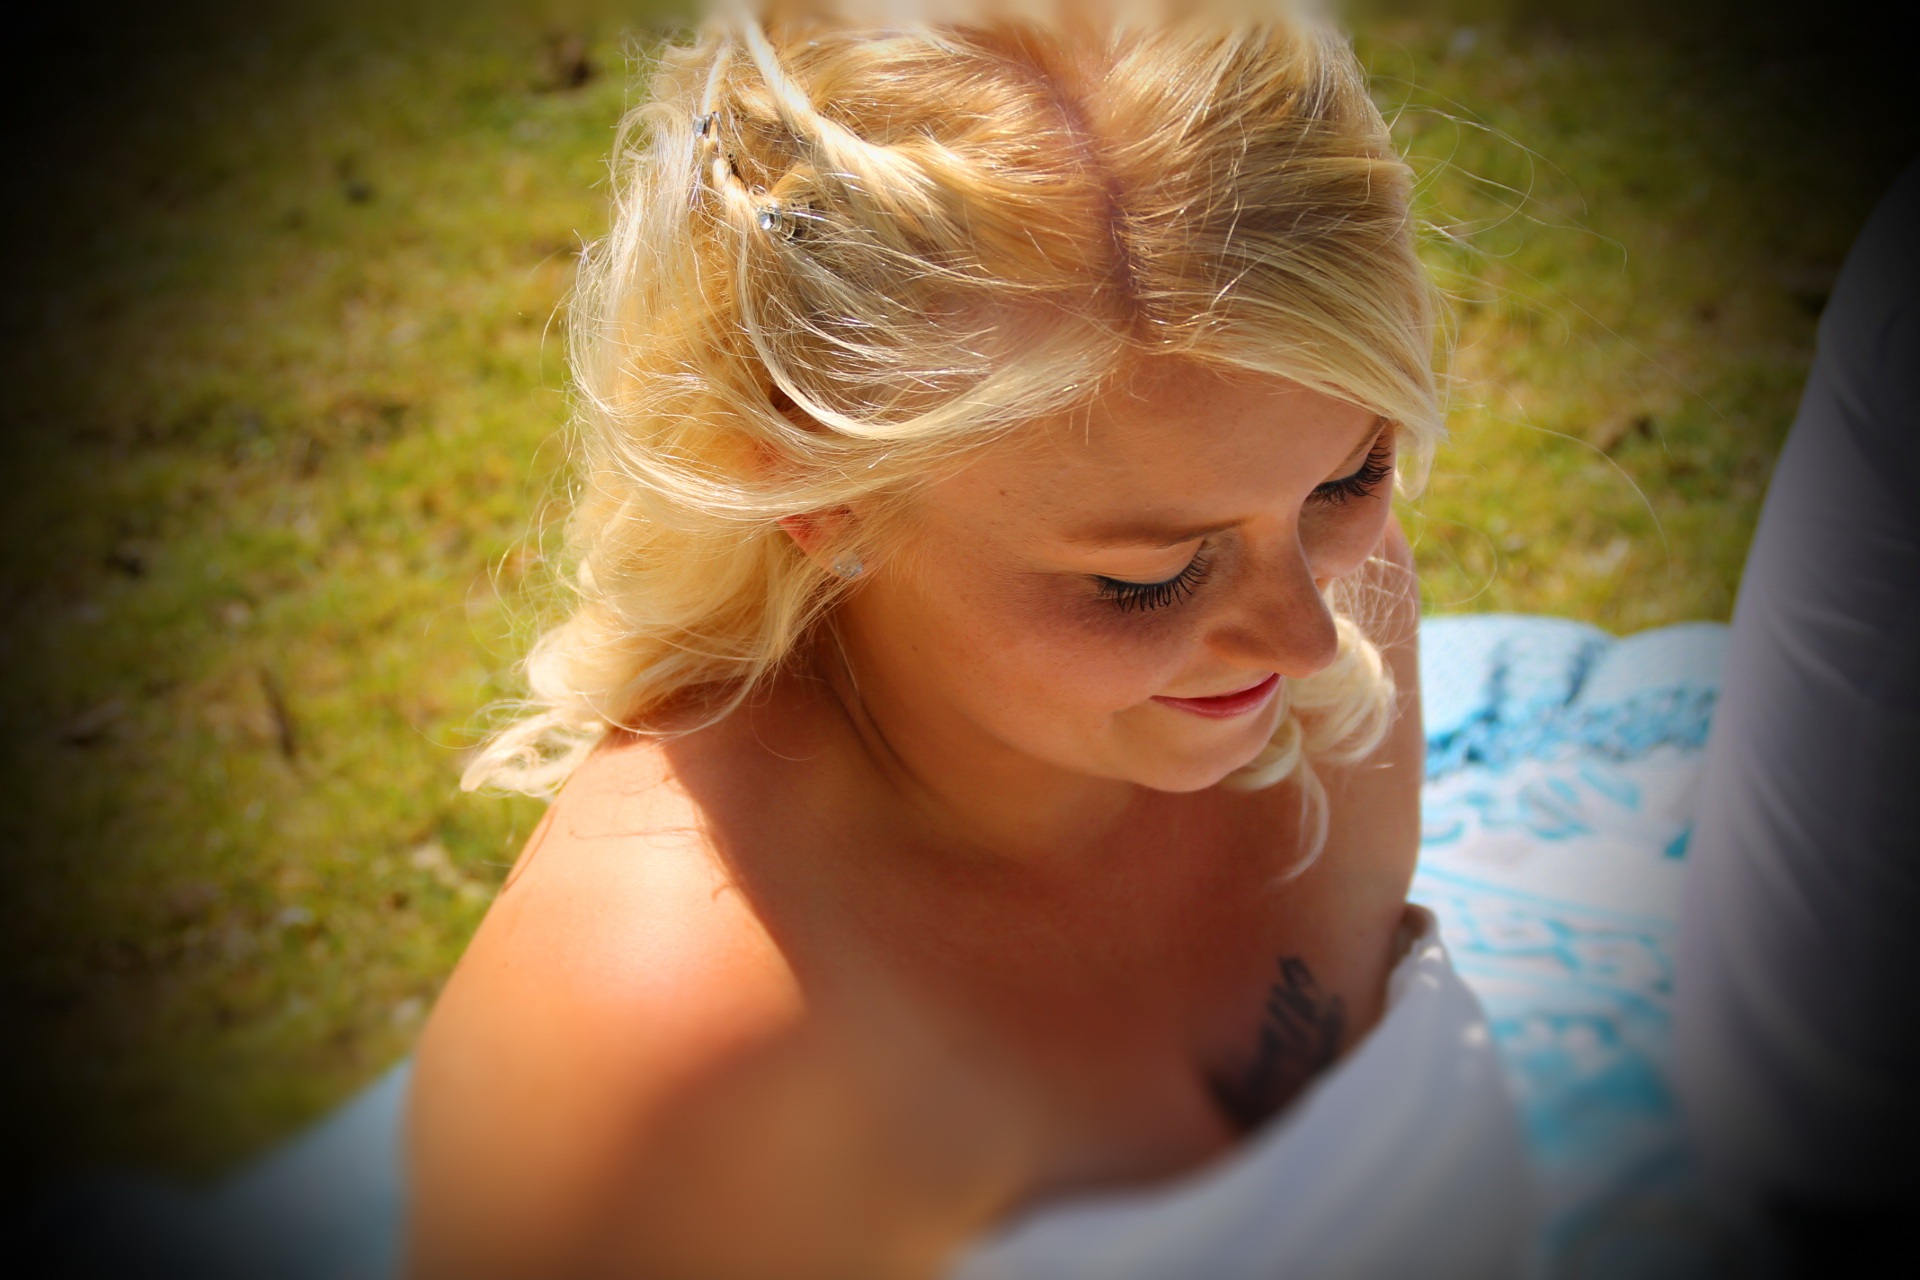
person, girl, woman, hair, photography, female, celebration, portrait, color, romance, romantic, commitment, child, together, lady, wedding, bride, blonde, facial expression, hairstyle, smiling, smile, face, ceremony, wife, dress, happy, happiness, relationship, eye, skin, beauty, blond, event, special, occasion, attractive, gown, emotion, bridal, marry, portrait photography